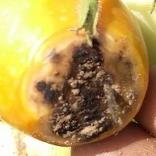
Crop: Tomato
Condition: blossom-end-rot-d